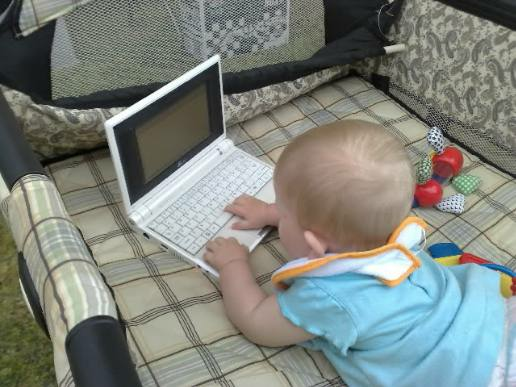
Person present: Yes